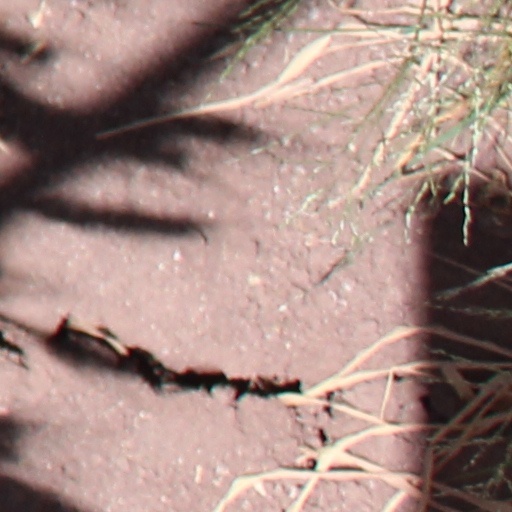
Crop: wheat